Senses Fail

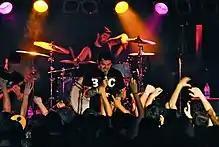
Senses Fail in 2011

On December 8, 2007, bassist Mike Glita left the band to pursue his side project Knights In Paris. Jason Black joined as a temporary replacement, though he later became a permanent member.